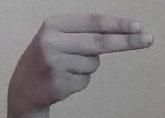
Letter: ain